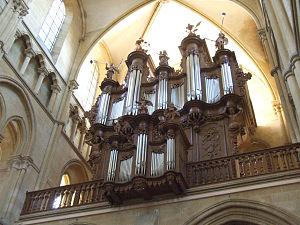
L'orgue est un instrument à vent multiforme dont la caractéristique est de produire les sons à l’aide d’ensembles de tuyaux sonores accordés suivant une gamme définie et alimentés par une soufflerie. L'orgue est joué majoritairement à l’aide d’un ou plusieurs claviers et le plus souvent aussi d’un pédalier.
Cet article recense les orgues protégés aux monuments historiques en Champagne-Ardenne, France.
L'abbatiale Notre-Dame de Mouzon est l'ancienne église de l'abbaye de Mouzon, dans les Ardennes en France.